Brighton Open Air Theatre

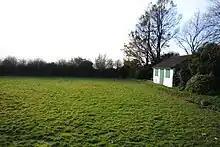
The old bowling green in November 2013

In his last weeks, Bunting initiated the theatre designs and arranged for his life's savings (£18,000) to be left to the project. He then brought together a team of five friends to help create it after his death. The BOAT team was made up of Steve Turner, construction manager, James Payne, television writer, Ross Gurney-Randall, actor and playwright, Donna Close, Arts Manager and Producer, and Claire Raftery, theatre director. James Payne told etc magazine, 'If anyone else had asked, you would have said 'we will do our best' but couldn't make any promises, but Adrian was one of those people that, if he asked, you would move heaven and earth for.'